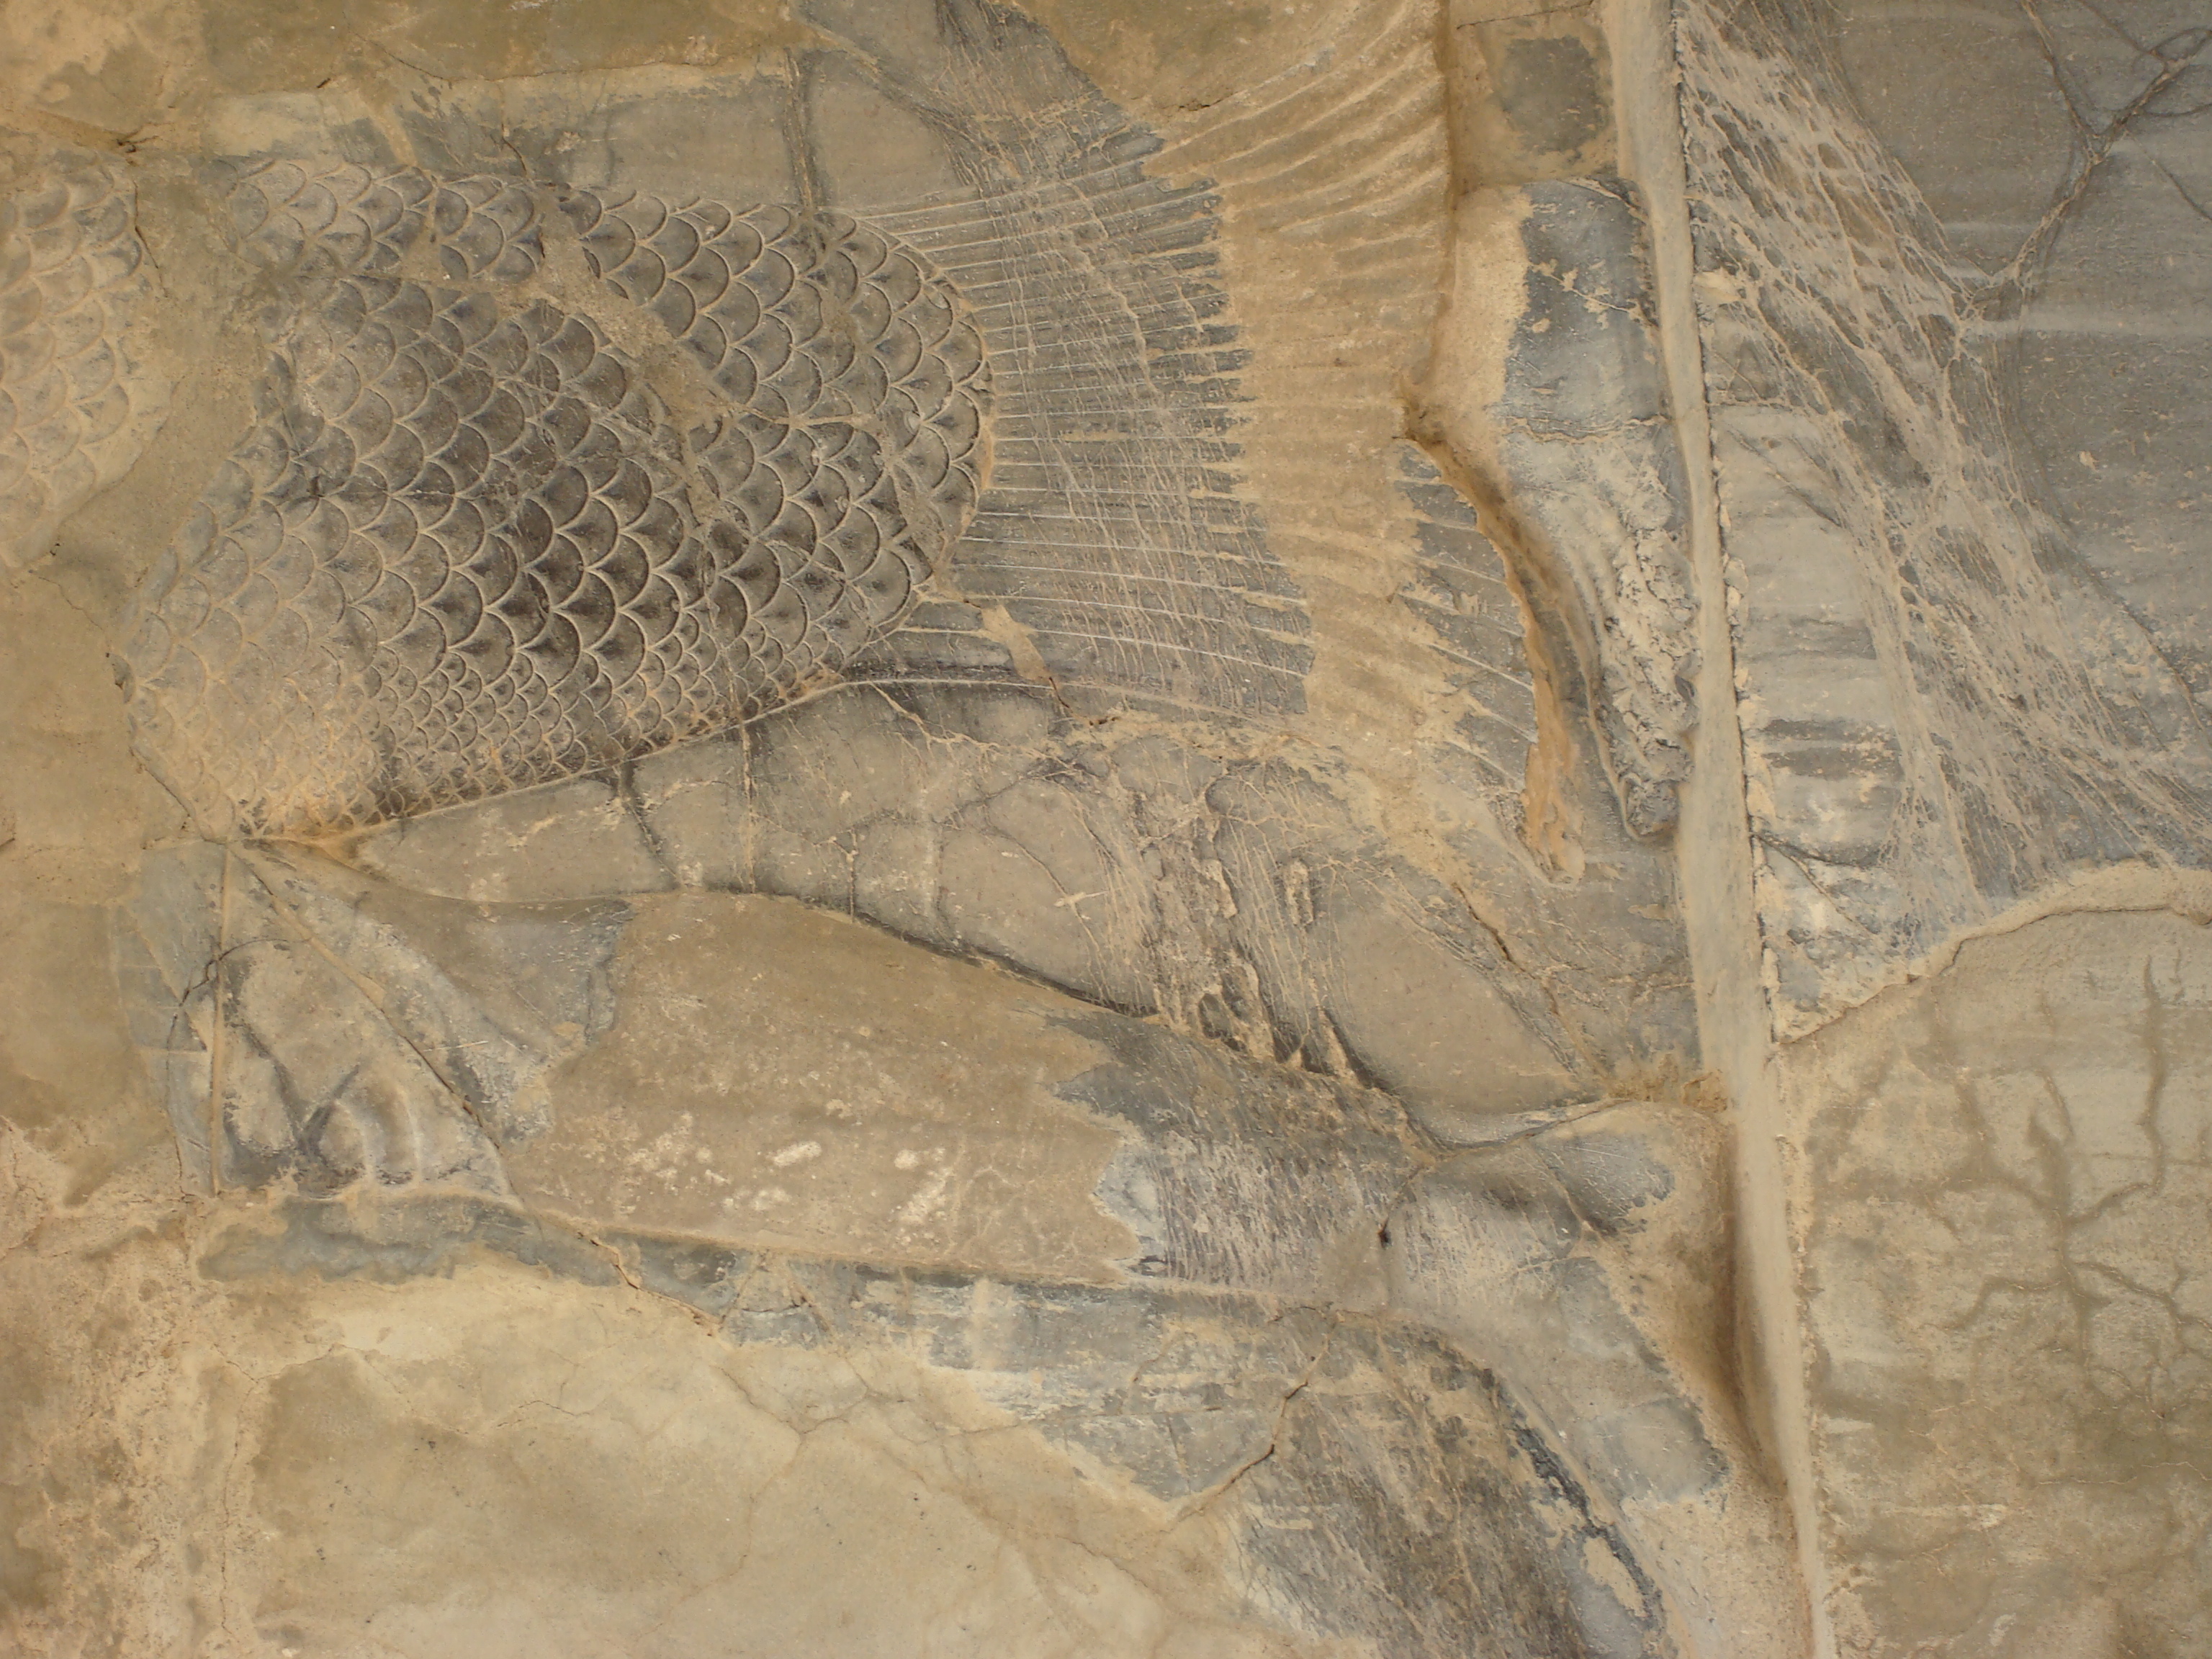
persepolis, persia, iran, shiraz, Achaemenid, Darius, empire, Cyrus, ancient, beige, geology, rock